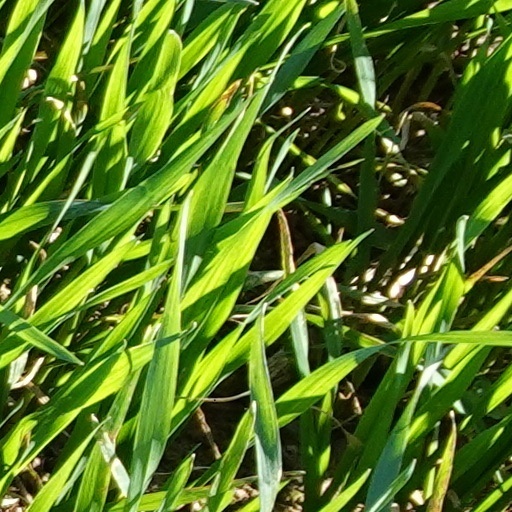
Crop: wheat